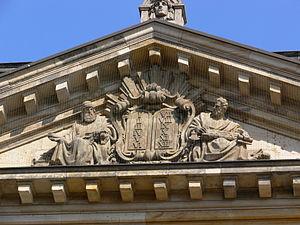
La loi des Douze Tables constitue le premier corpus de lois romaines écrites. Leur rédaction est l'acte fondateur du ius scriptum, le droit écrit. Le corpus est rédigé par un collège de décemvirs entre 451 et 449 av. J.-C. L'apparition de ces lois écrites marque une certaine laïcisation du droit romain, par rapport au ius oral pratiqué auparavant.